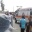
Label: ambulance